Ellis Stanley Joseph

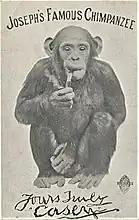
'Casey', c.1910, and his autograph.

In May 1909, Ellis Joseph was in Brisbane exhibiting two chimpanzees that had been trained to perform, but when he gave his long interview to the Barrier Miner in April 1910, was at Broken Hill with just one called 'Casey'. The second chimpanzee 'Baldy' had died in Queensland, in May 1909, of pneumonia, and its body had been sold by Joseph to a Brisbane museum for use as an exhibit. A third chimp, 'Joseph' (or 'Joe'), had died in Melbourne, of marasmus—suggesting loss of appetite and a miserable end—before 'Baldy' had died, and his body had been turned into an exhibit at the museum in Melbourne. In June 1909, 'Casey' was performing in Mackay and Charters Towers, before heading to Townsville and Cairns, keeping to the warmer parts of Queensland, during the winter of that year, probably with Casey's health in mind.